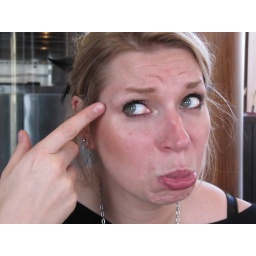
Marika black eye by opening fridge door into her own face! Dizzy Blonde!